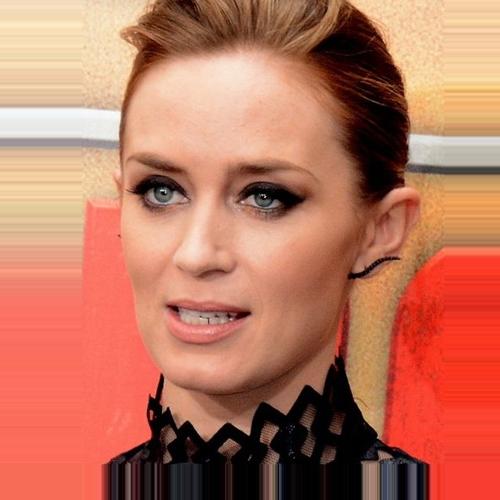
Age: 30